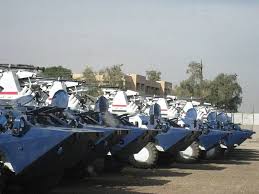
Label: BTR-80